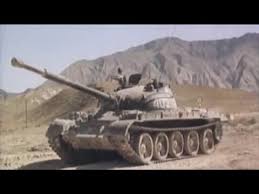
Label: Tank